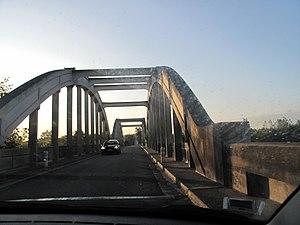
Le Pont de la Marqueze sur l'Adour, près de Josse (Landes). Photo prise vers l'est
Josse est une commune française située dans le département des Landes en région Nouvelle-Aquitaine.